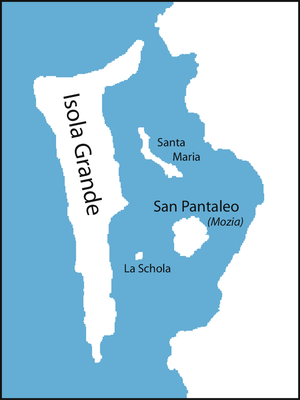
Les îles de Stagnone, en italien isole dello Stagnone, sont un groupe d'îles, d'îlots et de rochers italiens, situés sur la côte ouest de la Sicile.
L'île Grande, en italien isola Grande, est une île italienne dans le canal de Sicile, appartenant administrativement à Marsala.
La Schola, en italien isola La Scuola, est une île italienne dans le canal de Sicile, appartenant administrativement à Marsala.
L'île Santa Maria, en italien isola Santa Maria, est une île italienne dans le canal de Sicile, appartenant administrativement à Marsala.